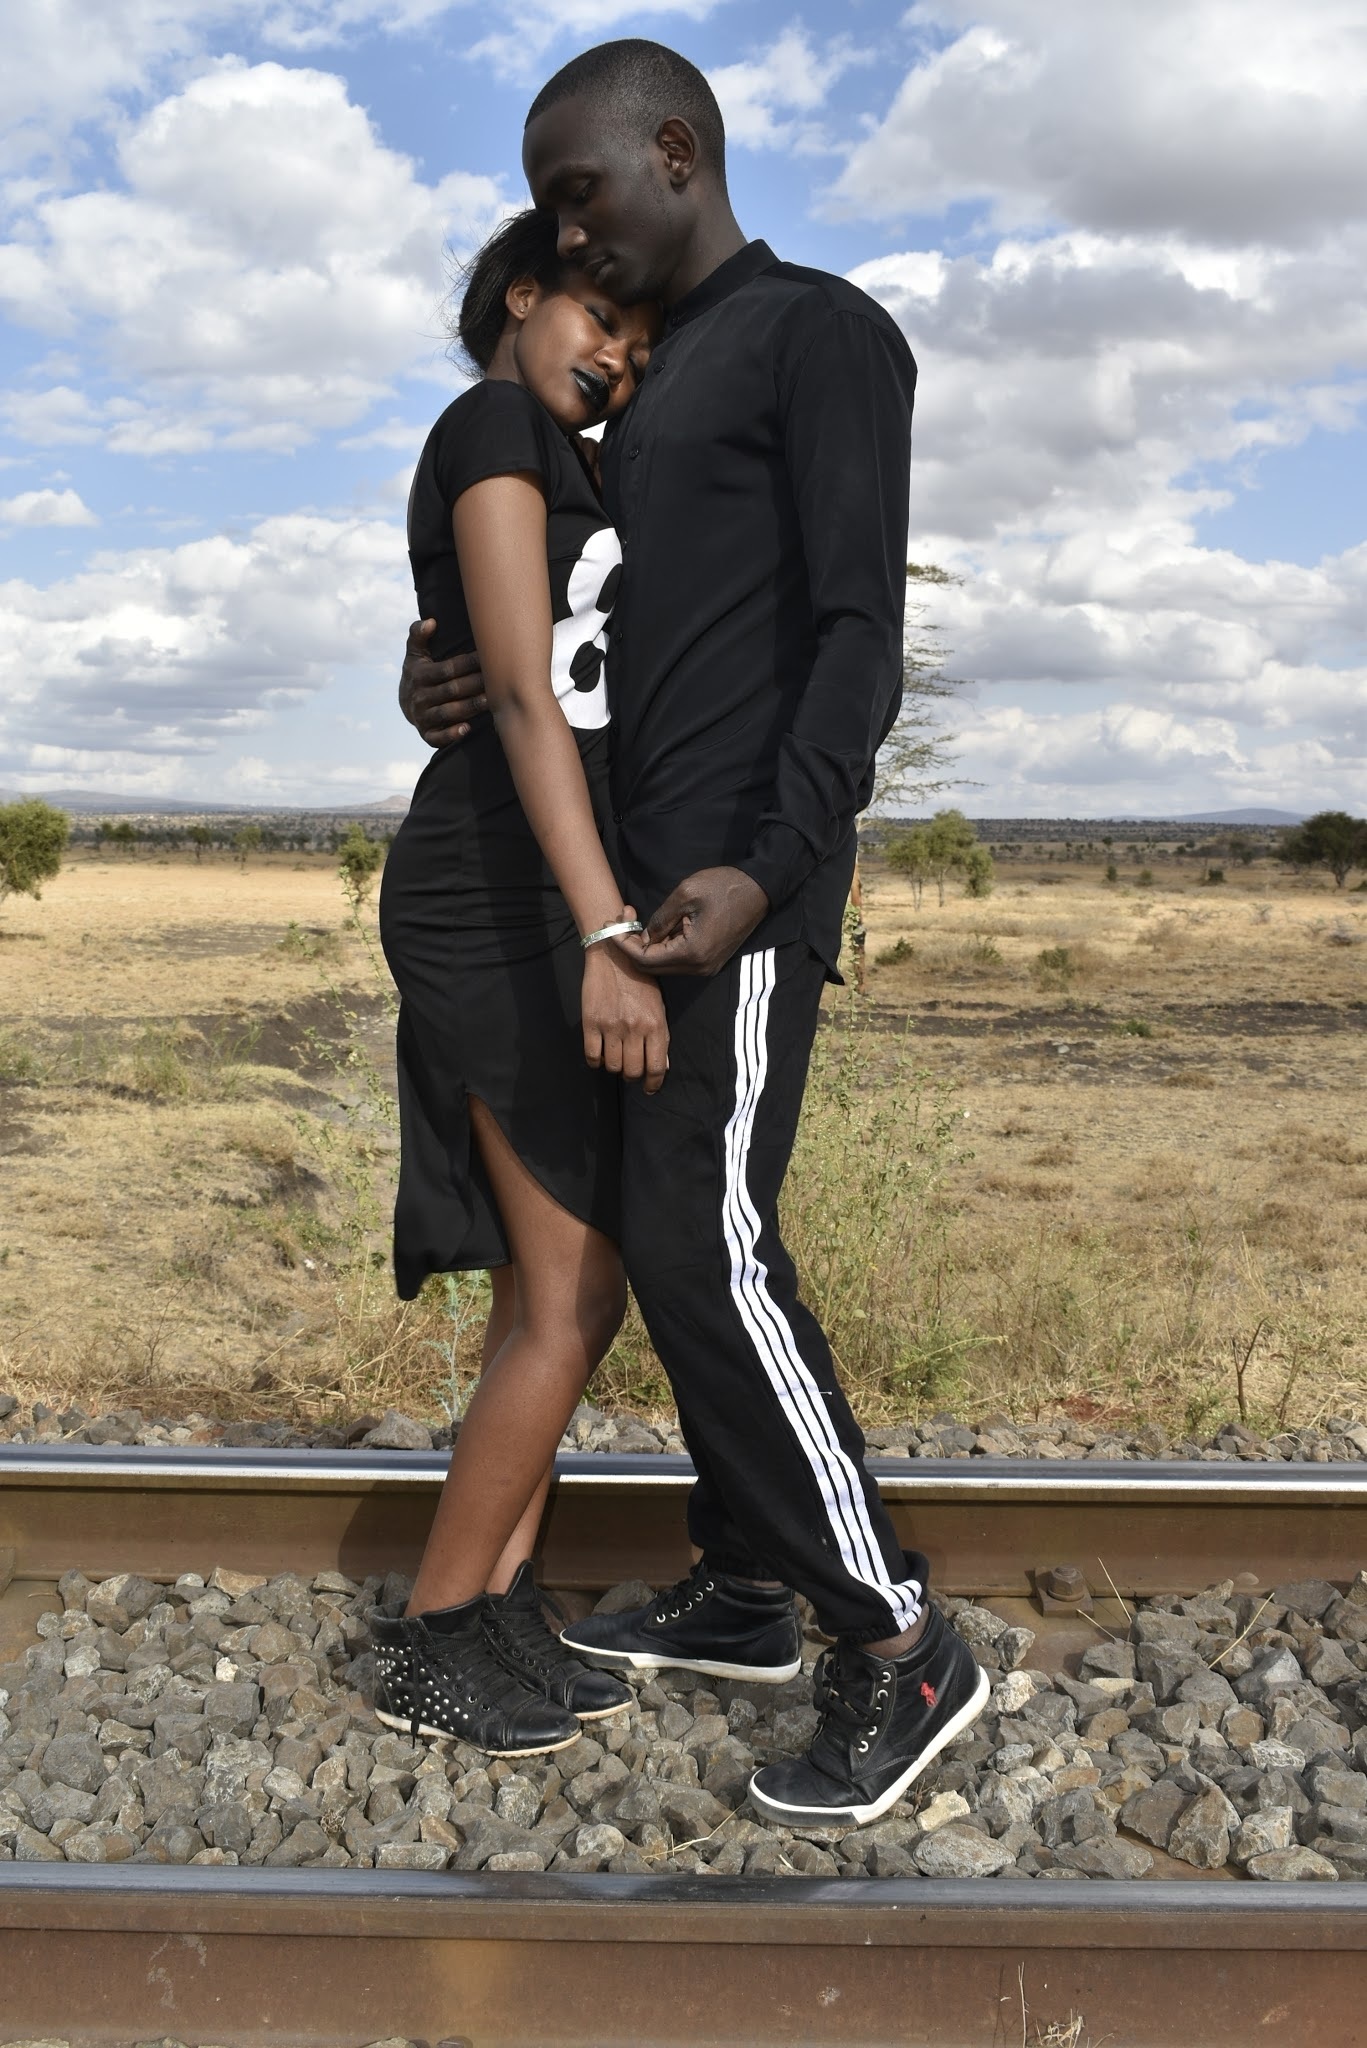
man, person, woman, male, love, portrait, model, spring, couple, fashion, lifestyle, healthy, groom, fitness, outdoors, footwear, photograph, beauty, sexy, style, body, railways, attractive, glamour, hugging, interaction, photo shoot, fashion models, relatonship